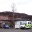
Label: ambulance